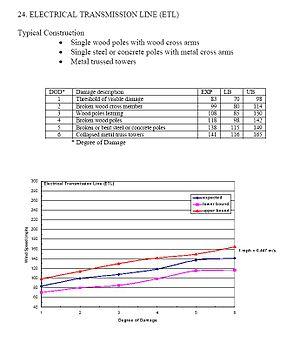
L'échelle de Fujita améliorée, ou EF, est une échelle de classement de la force des tornades selon les dommages causés. Elle est utilisée aux États-Unis pour remplacer l'échelle originale de Fujita depuis la saison estivale 2007. Elle a été développée pour pallier les faiblesses notées dans l'échelle originale qui montraient des incertitudes quant à la force des vents nécessaires pour causer certains dommages et à l'évaluation de situations similaires mais ayant affecté des constructions de différentes solidités.